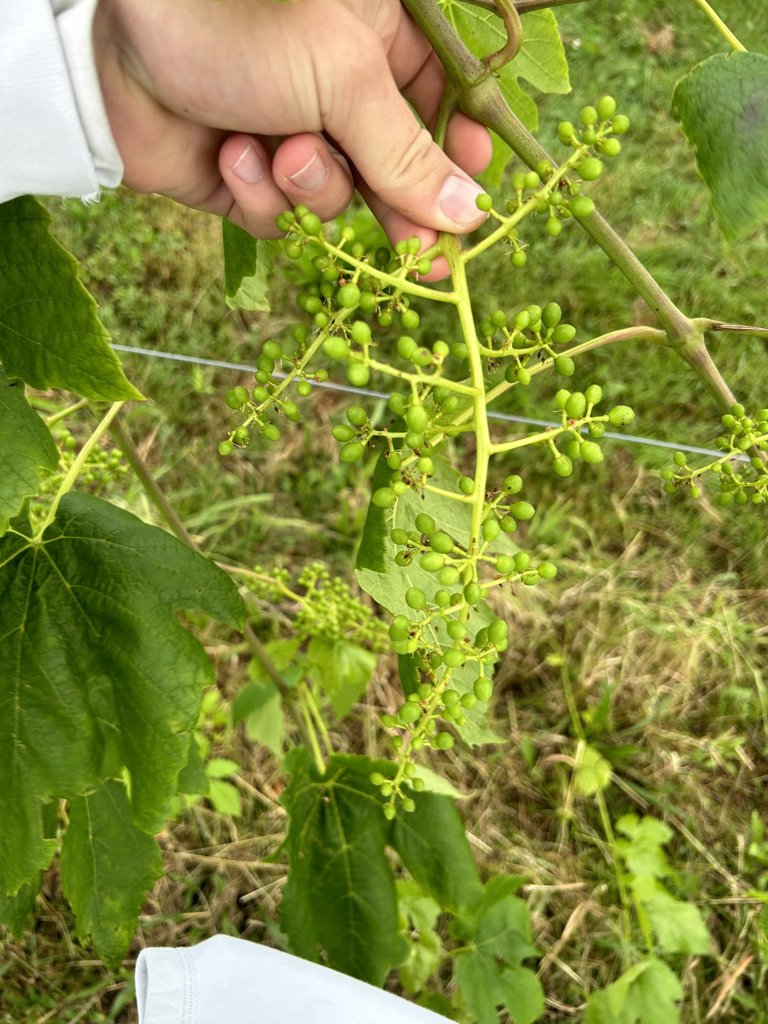
Berries visible: 193
Grape clusters: 2